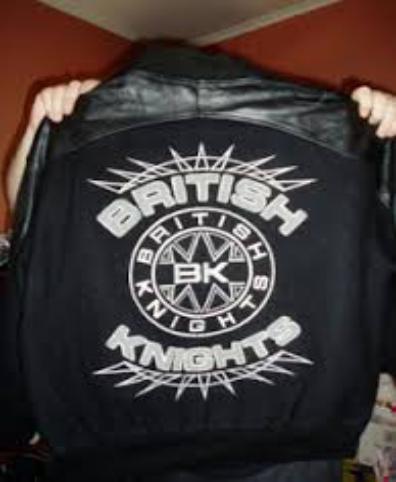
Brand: British Knights
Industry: Clothes